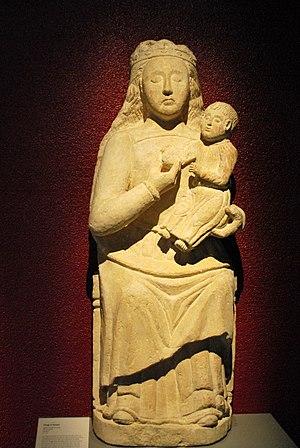
Musée d'Aquitaine Espiet Vierge à l'Enfant
L'église Notre-Dame est une église catholique située sur la commune d'Espiet, dans le département de la Gironde, en France.